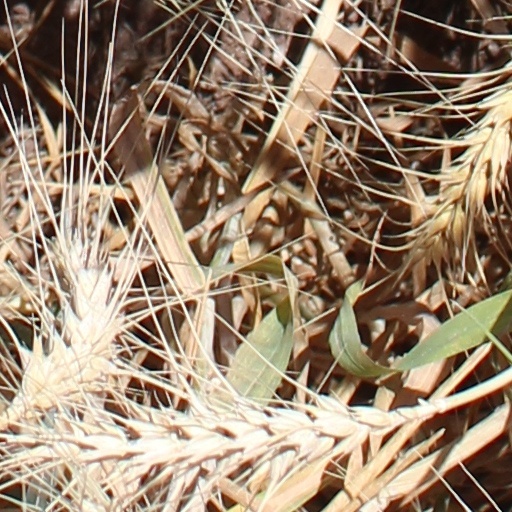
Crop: wheat